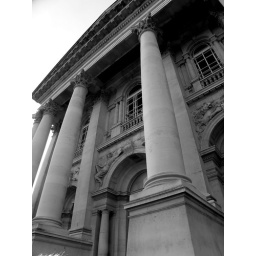
I've taken this image in black and white to make the structure of the building stand out in big bold details.